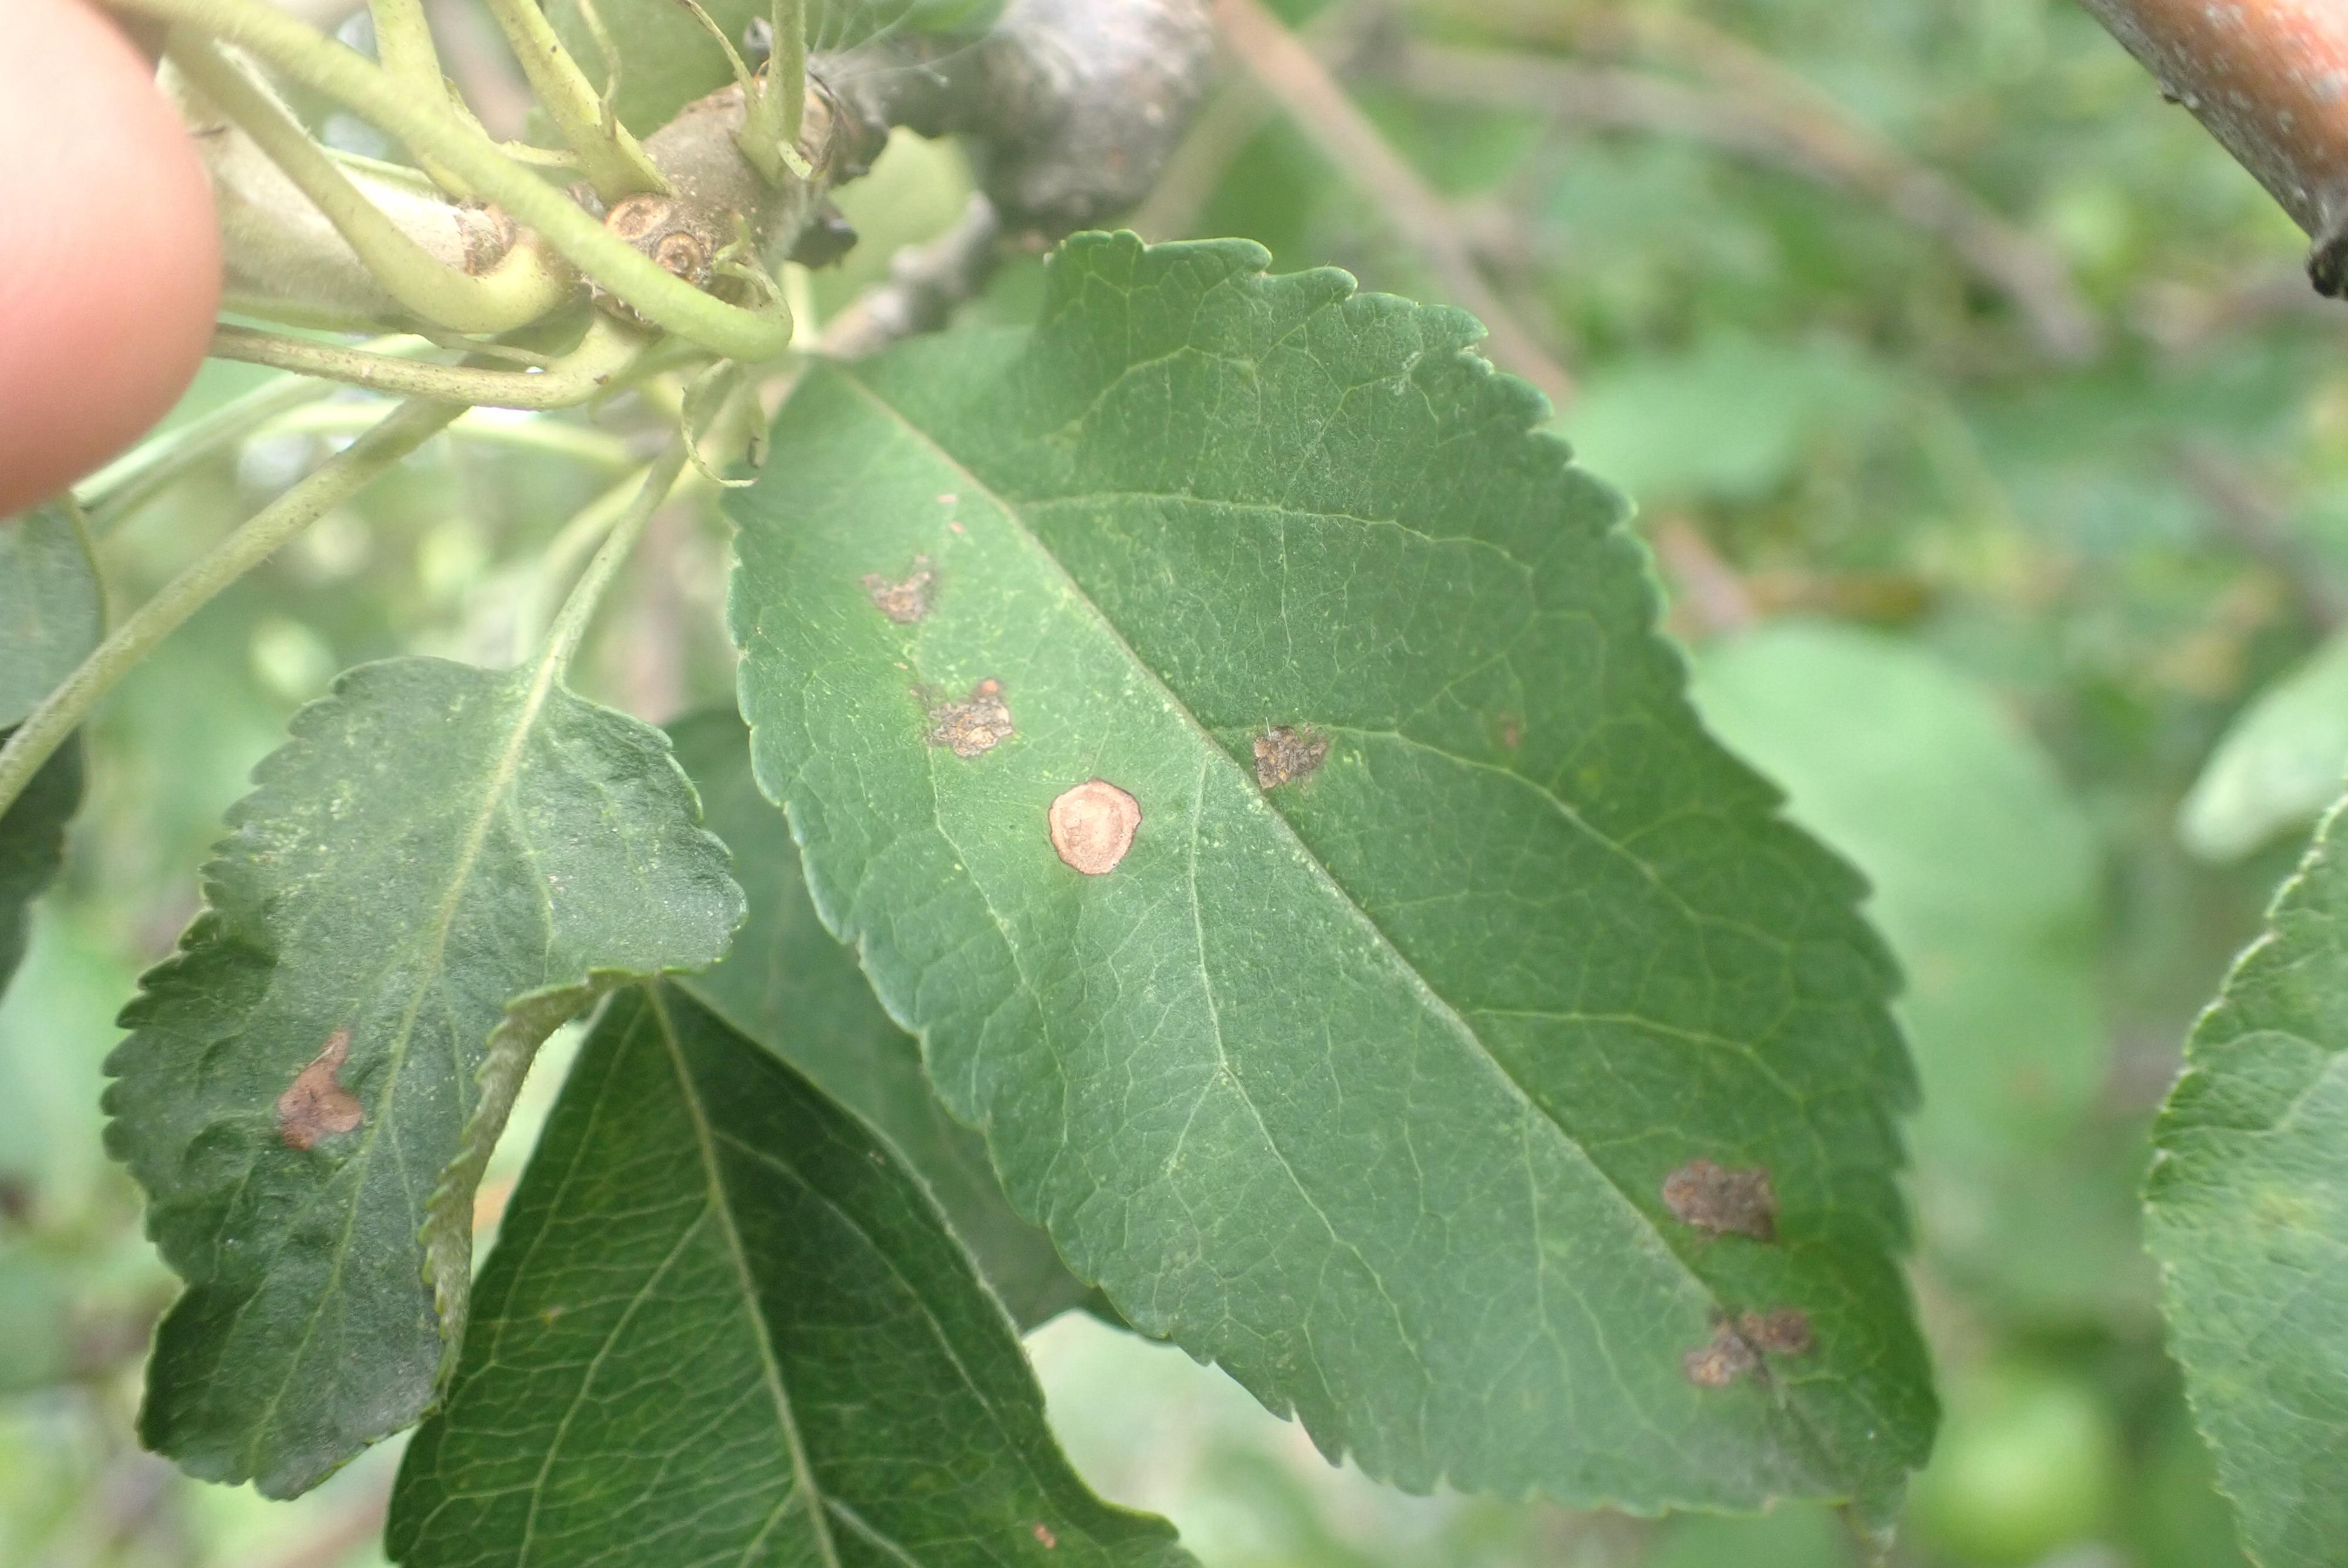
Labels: complex